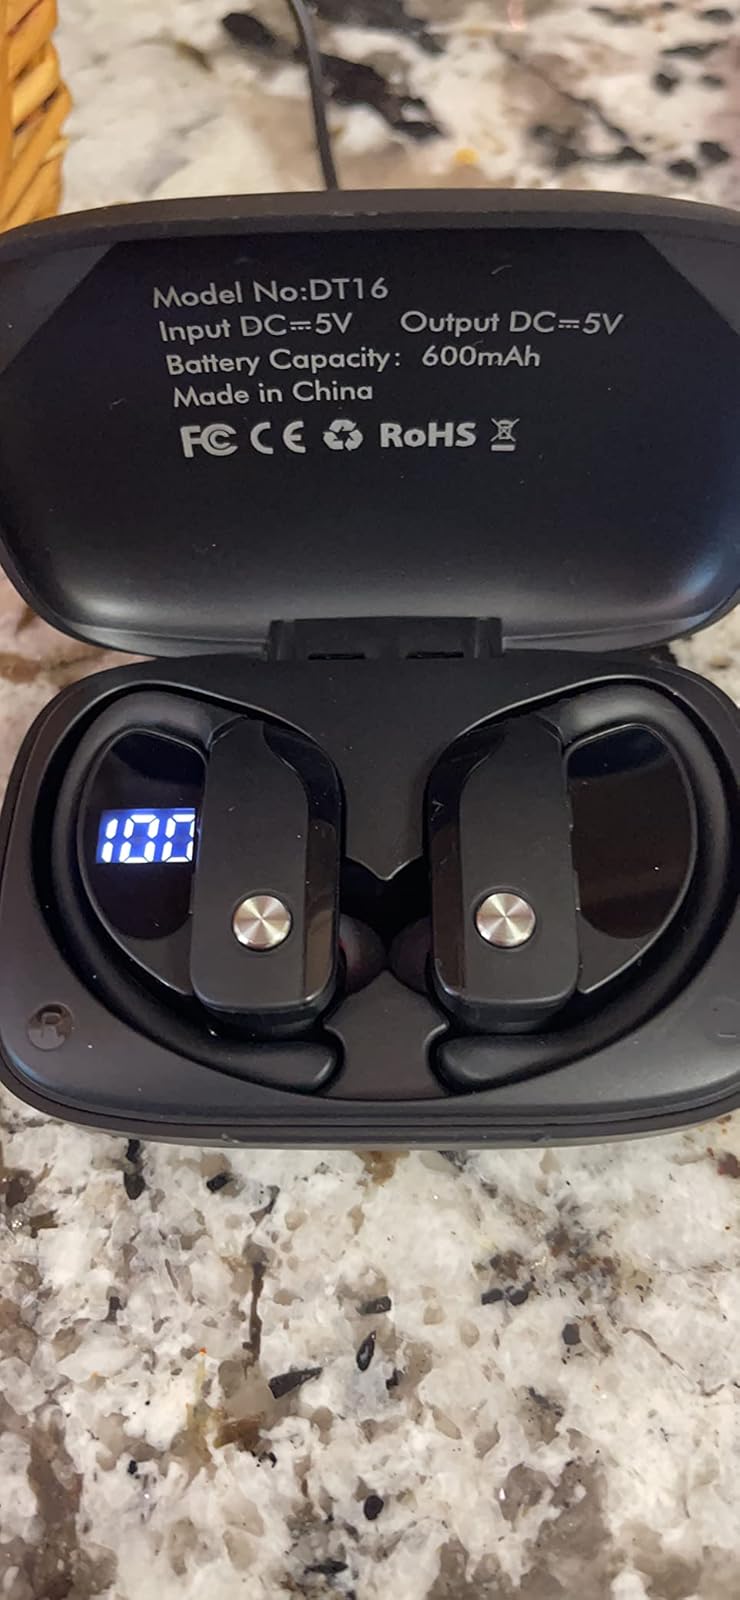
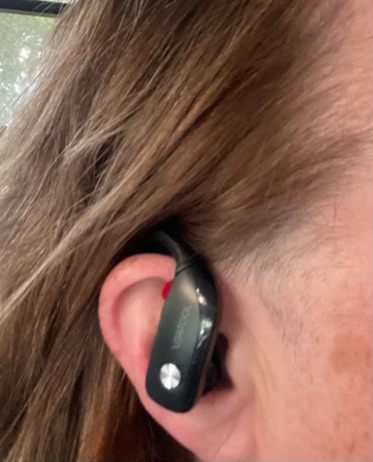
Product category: earbuds
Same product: no